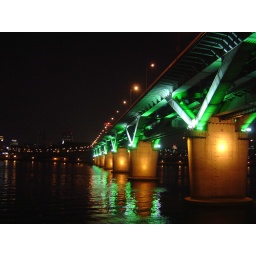
A bridge over the Han river near the Tukseom Resort